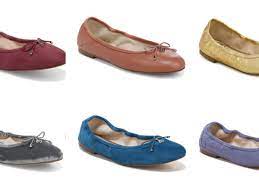
Label: Ballet Flat